Roberto Barni

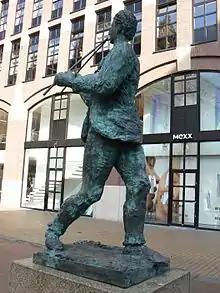
sculpture by Roberto Barni (1996) in Groningen/The Netherlands

Among his public works are the "Giro del Sole" statuary group in Pistoia and "I passi d’oro" (The Golden Strides) monument high on a wall on the right side of the Uffizi building on Via dei Georgofili in Florence, in memory of the five deaths of the Uffizi bombing in 1993. For the unveiling of the monument in 2013, he stated: